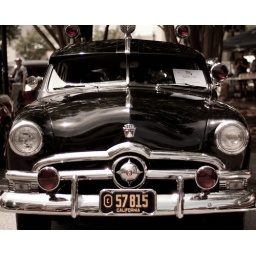
"We live in an age when pizza gets to your home before the police"